Noon Wine

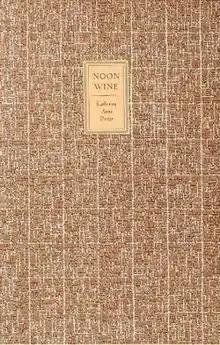
First edition

Noon Wine is a 1937 short novel by American author Katherine Anne Porter. It initially appeared in a limited numbered edition of 250, all signed by the author and published by Shuman's. It later appeared in 1939 as part of "", a collection of three short novels by the author, including the title story and "Old Mortality." A dark tragedy about a farmer's futile act of homicide that leads to his own suicide, the story takes place on a small dairy farm in southern Texas during the 1890s. It has been filmed twice for television, in 1966 and 1985.